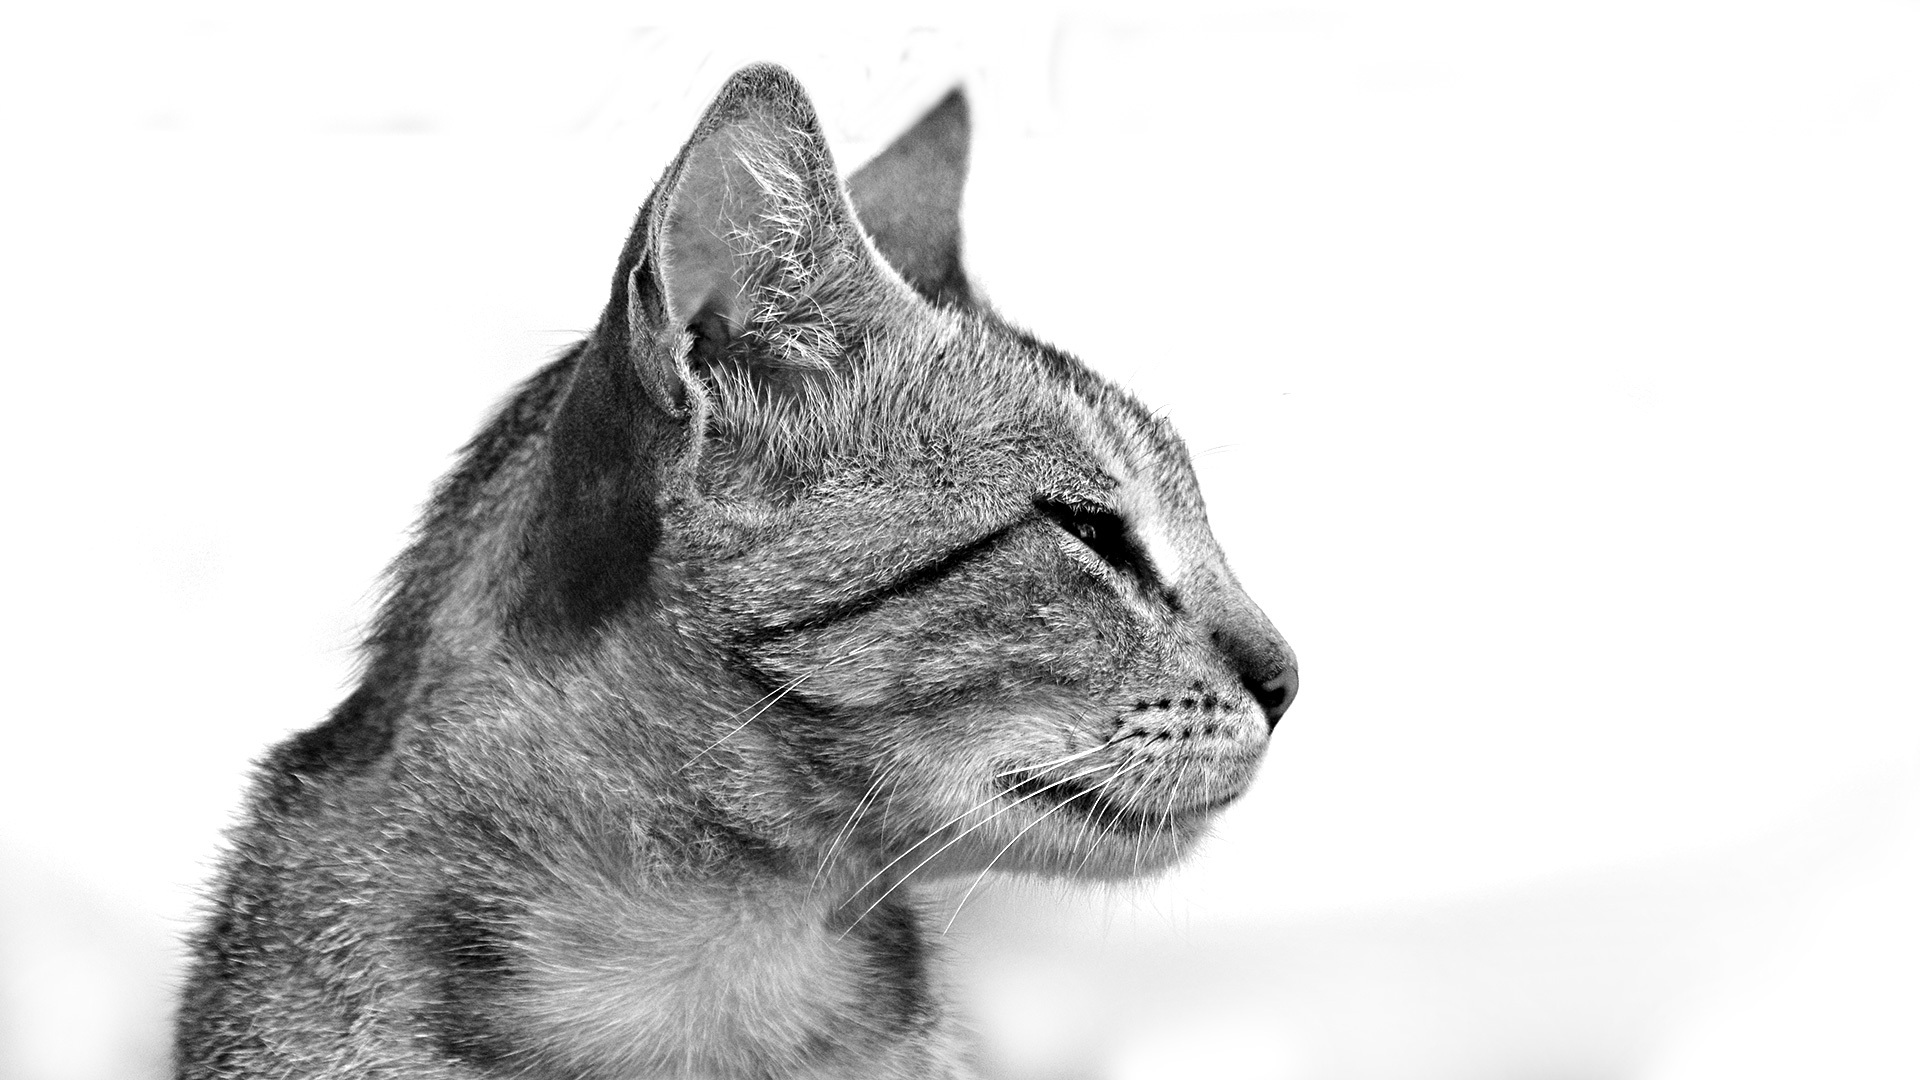
black and white, animal, pet, cat, mammal, monochrome, black white, nose, whiskers, vertebrate, tabby cat, european shorthair, monochrome photography, small to medium sized cats, cat like mammal, domestic short haired cat